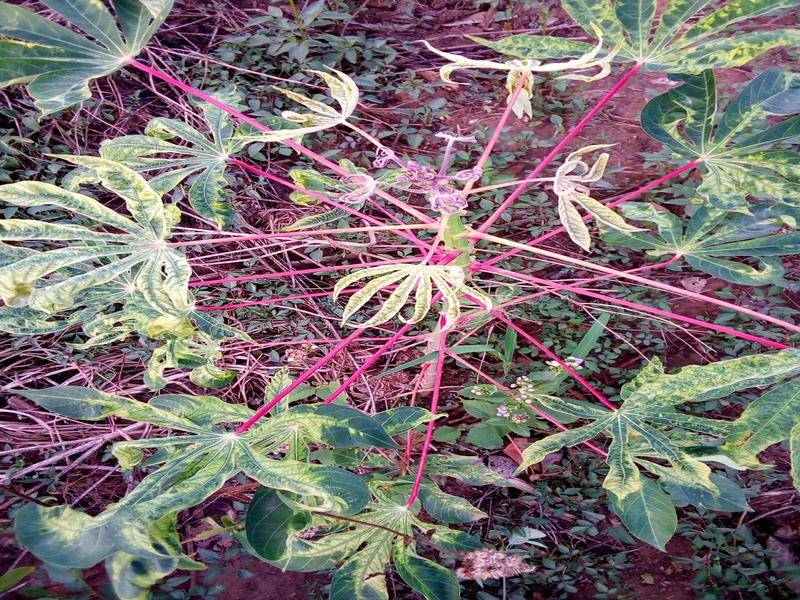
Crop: cassava
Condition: green_mottle